Thierry Henry

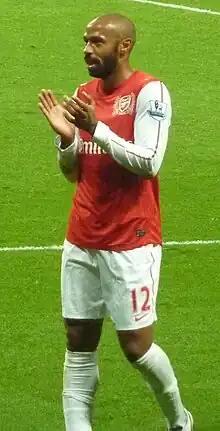
Henry won two Premier League titles with Arsenal.

Having been subjected to racism in the past, Henry is an active spokesperson against racism in football. The most prominent incident of racism against Henry was during a training session with the Spanish national team in 2004, when a Spanish TV crew caught coach Luis Aragonés referring to Henry as "black shit" to José Antonio Reyes, Henry's teammate at Arsenal. The incident caused an uproar in the British media, and there were calls for Aragonés to be sacked. Henry and Nike started the Stand Up Speak Up campaign against racism in football as a result of the incident. Subsequently, in 2007, "Time" featured him as one of the "Heroes & Pioneers" on the "Time" 100 list of the most influential people in the world.